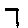
Label: 7